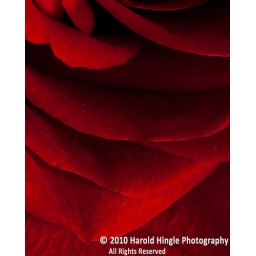
Red Rose #10, Same red rose as previous set but without the water drops. Photograph by Harold Hingle